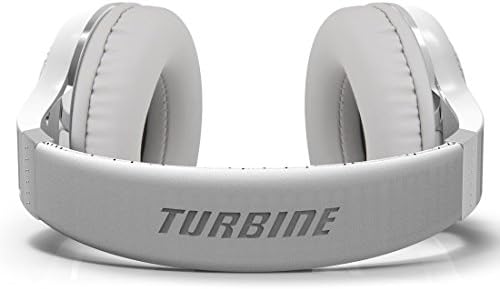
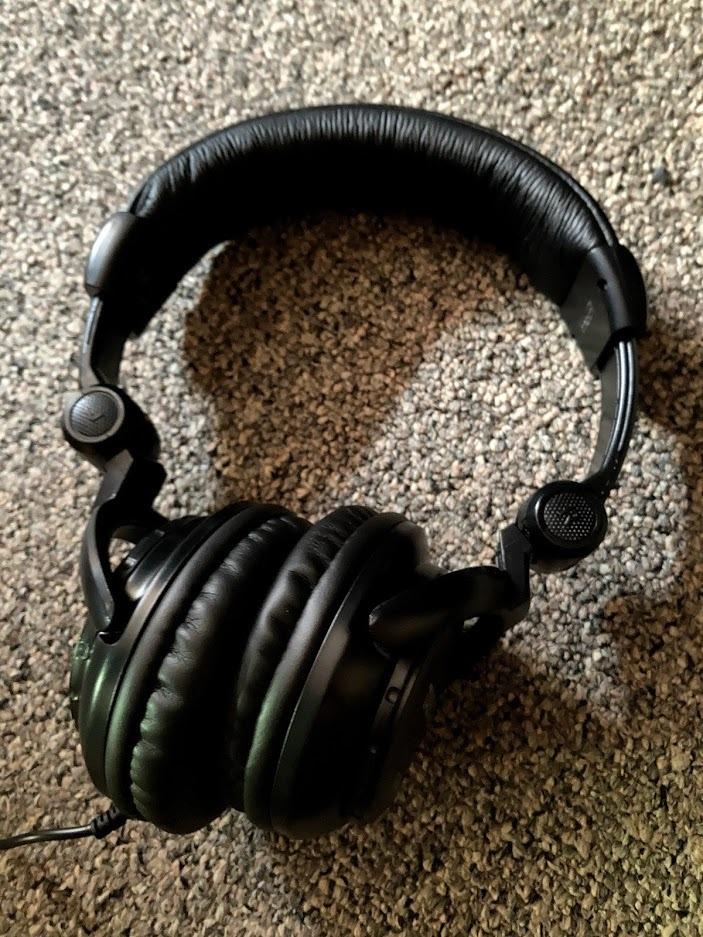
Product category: headphones
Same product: no